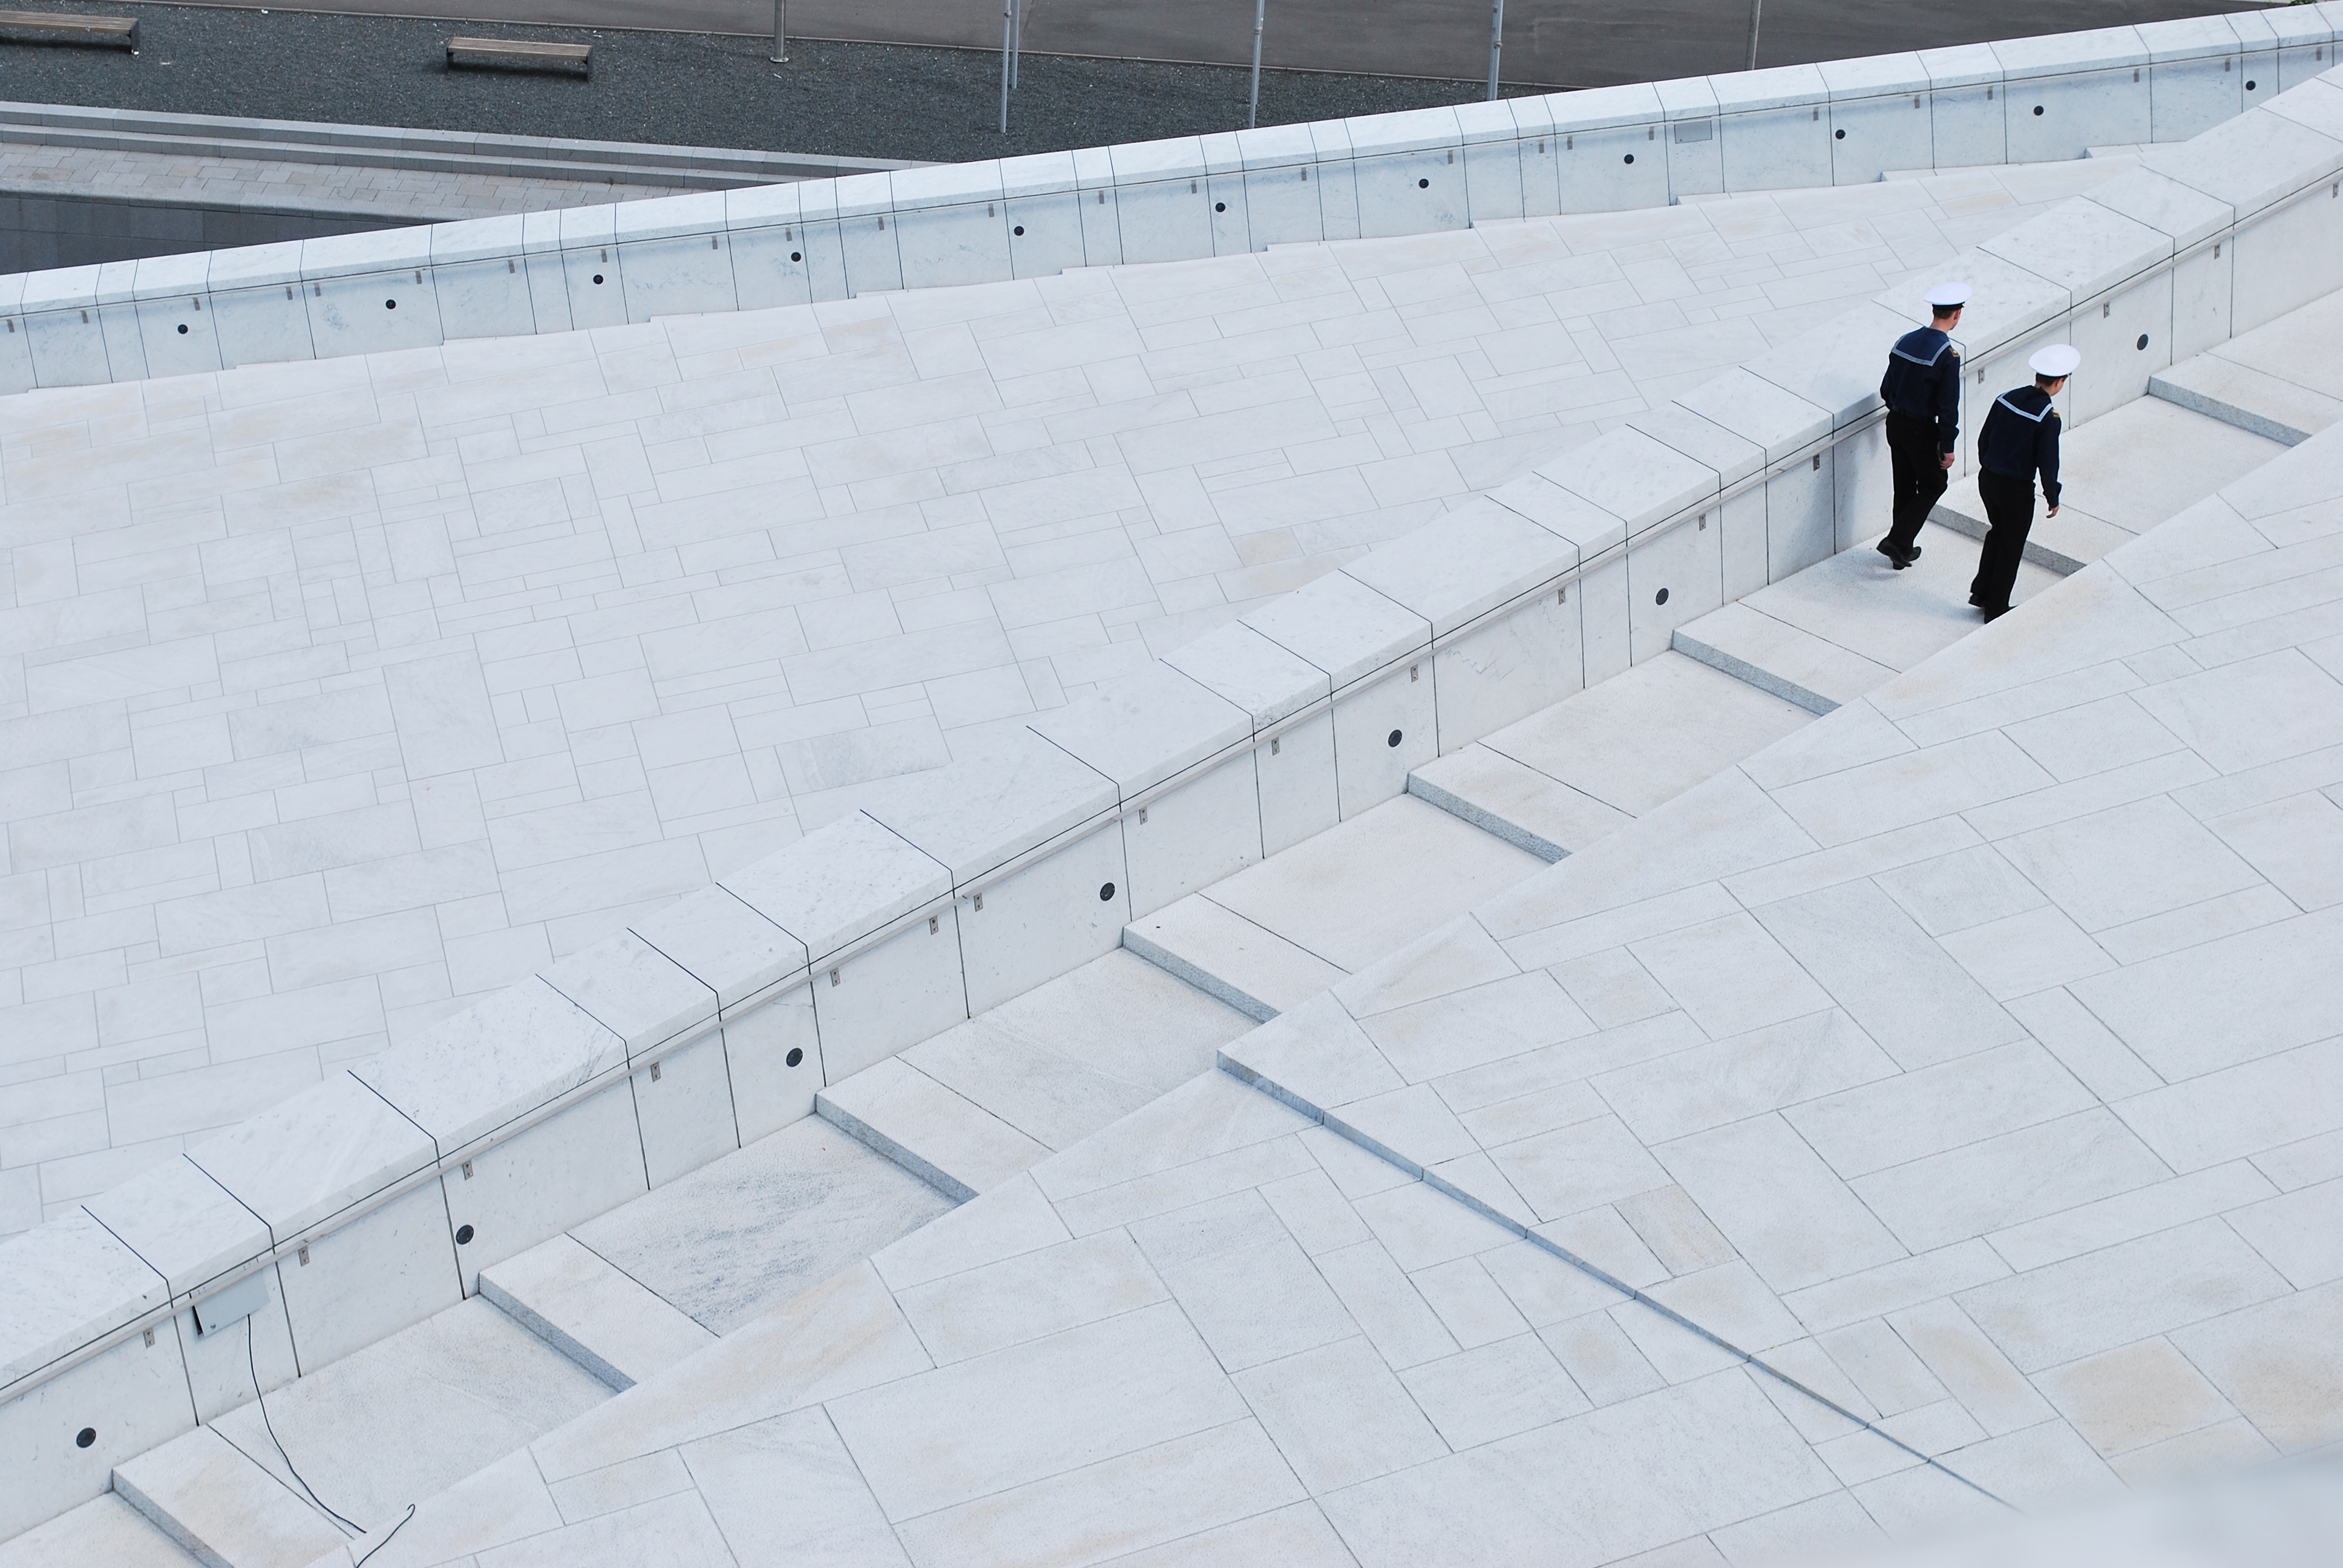
man, wing, structure, white, floor, roof, line, opera, port, arena, sailor, norway, oslo, sailors, outdoor structure